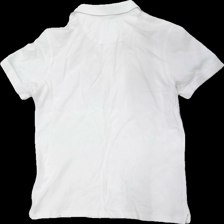
View: back
Type: Top
Category: Men
Brand: Lyle & Scott
Colors: White, Yellow
Material: 100% cotton
Pattern: Logo print
Cut: Regular
Size: M
Season: All
Stains: Major
Damage location: top center
Damage 2: fläck armhåla
Damage 2 location: top left
Damage 3: fläck armhåla
Damage 3 location: top right
Price range: <50
Recommended usage: Export
Description: vit pike med logga fram och fläckar i armhålorna